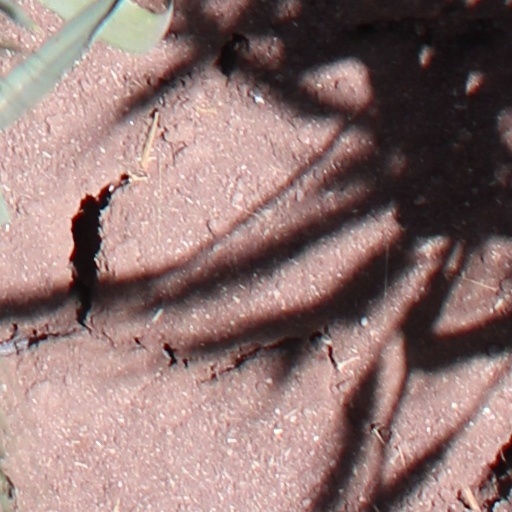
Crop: wheat